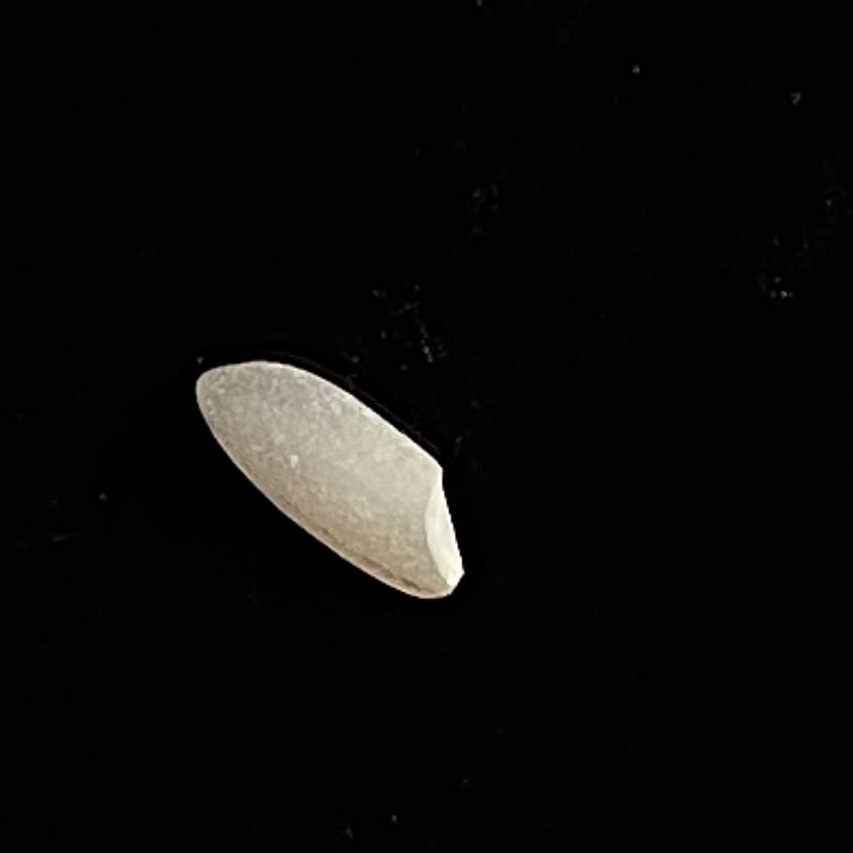
Rice variety: Chinigura_Polao